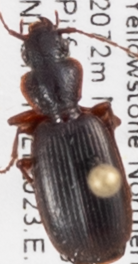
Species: Cymindis cribricollis
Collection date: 2018-07-26
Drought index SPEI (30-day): -1.348
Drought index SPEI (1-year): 1.834
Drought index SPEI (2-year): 1.01